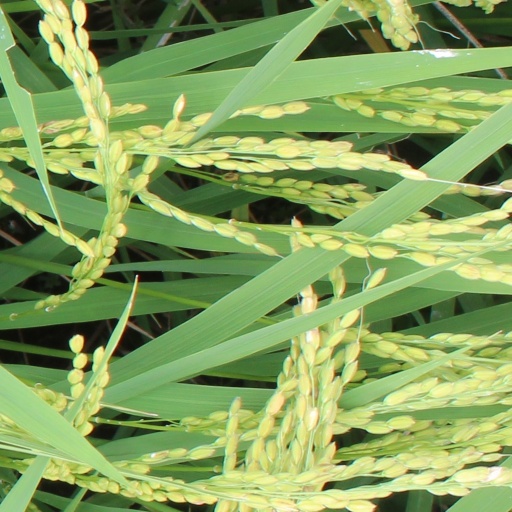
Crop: rice